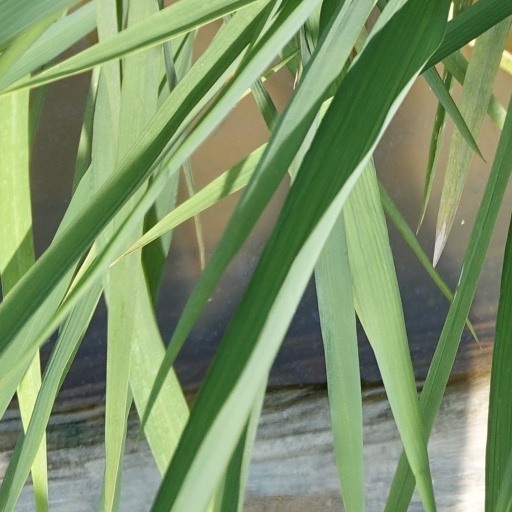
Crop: rice